Aditya-L1

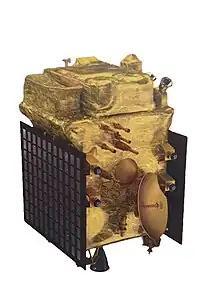
Aditya-L1 in stowed configuration

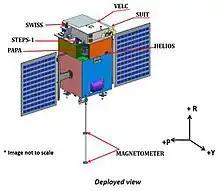
Aditya-L1 in deployed configuration

The mission was conceptualised in January 2008 by the Advisory Committee for Space Sciences (ADCOS). It was initially envisaged as a small, satellite in a Low Earth Orbit (800 km) with a coronagraph to study the solar corona. An experimental budget of was allocated for the financial year 2016–2017. The scope of the mission has since been expanded and it became a comprehensive solar and space environment observatory to be placed at Lagrange point 1 (L1), hence the mission was renamed as "Aditya-L1." , the mission has an allocated cost of , excluding launch costs.